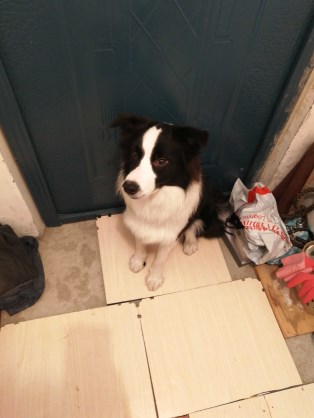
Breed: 2594-n000109-Border_collie